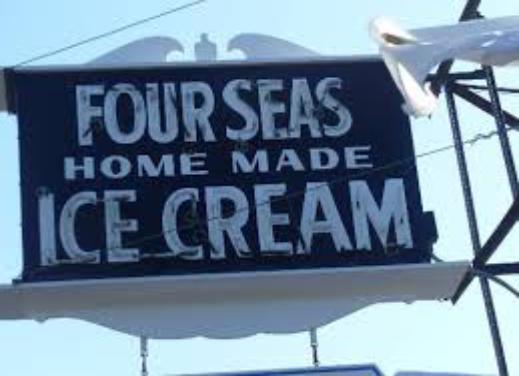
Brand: Four Seas Ice Cream
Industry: Food